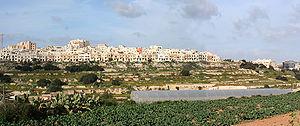
Swatar est une ville de République de Malte située sur l'île de Malte.